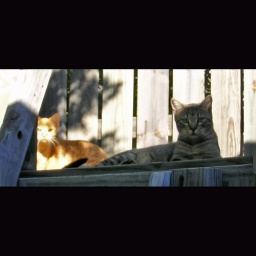
The yellow one is Toulouse and the grey one is Berlioz (berly). We named the cats after the kittens in the Disney movie Aristocats!